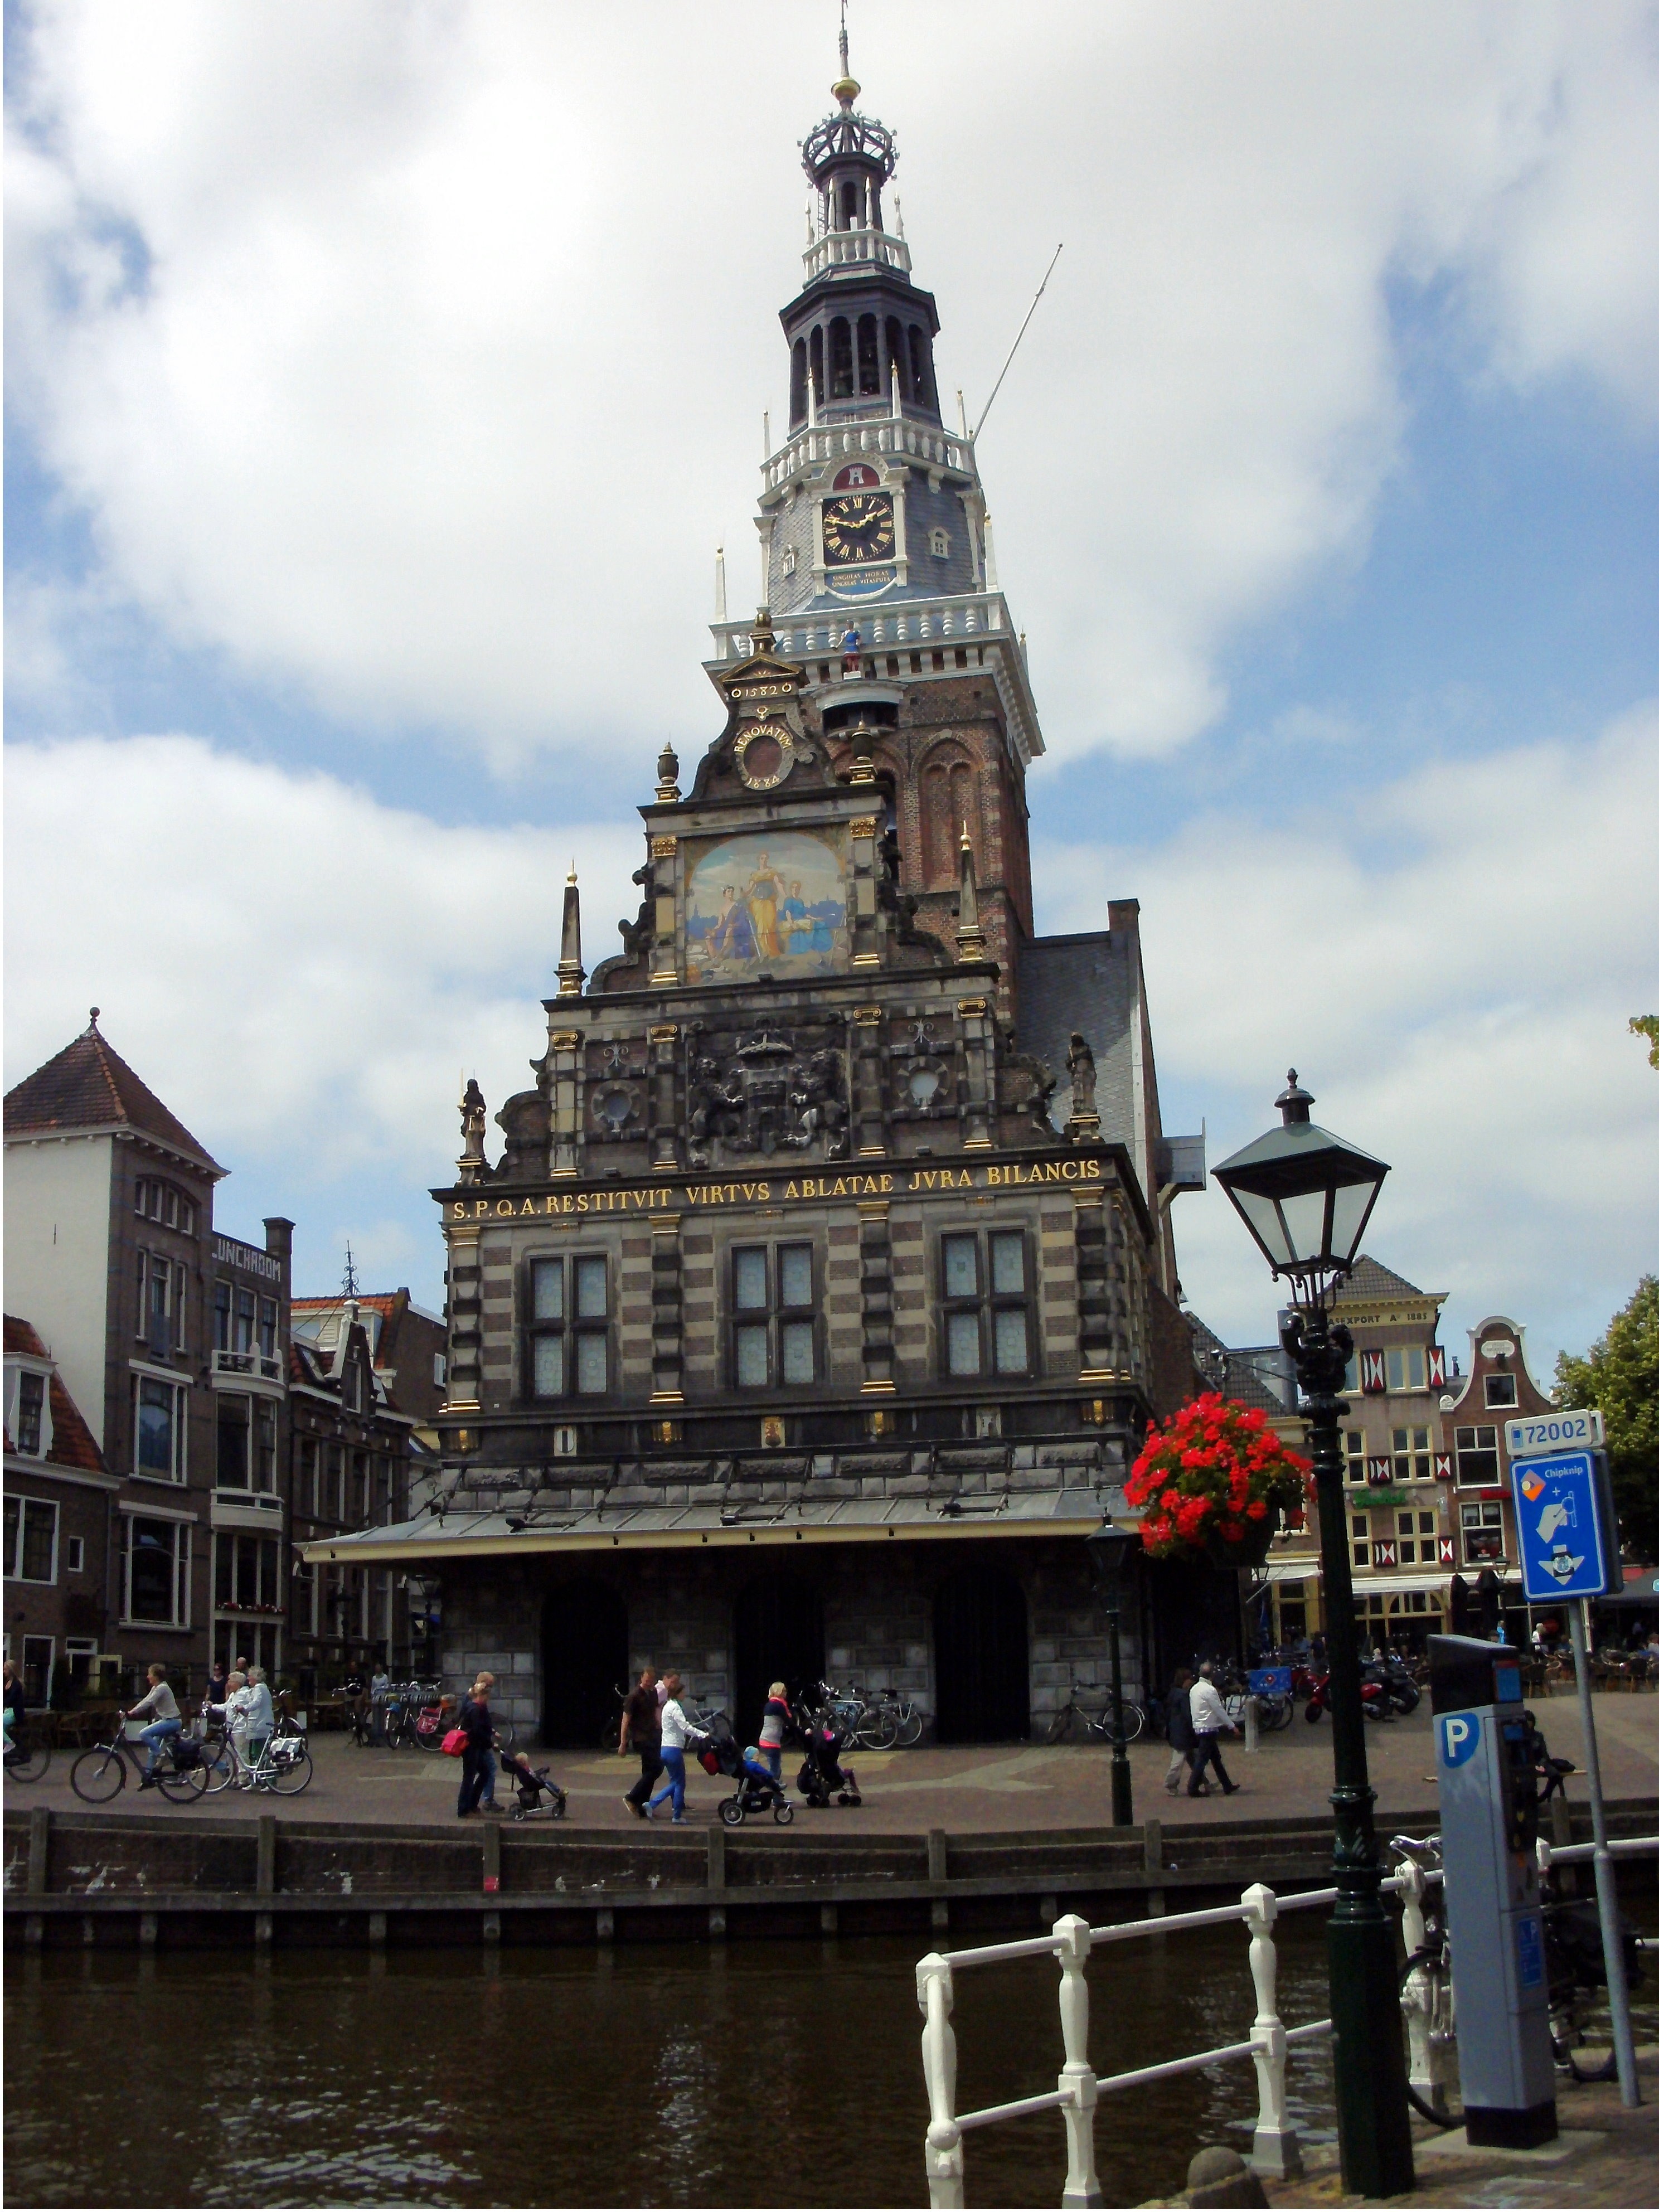
town, city, cityscape, travel, vehicle, tower, landmark, tourism, waterway, netherlands, canals, tours, alkmaar, urban area